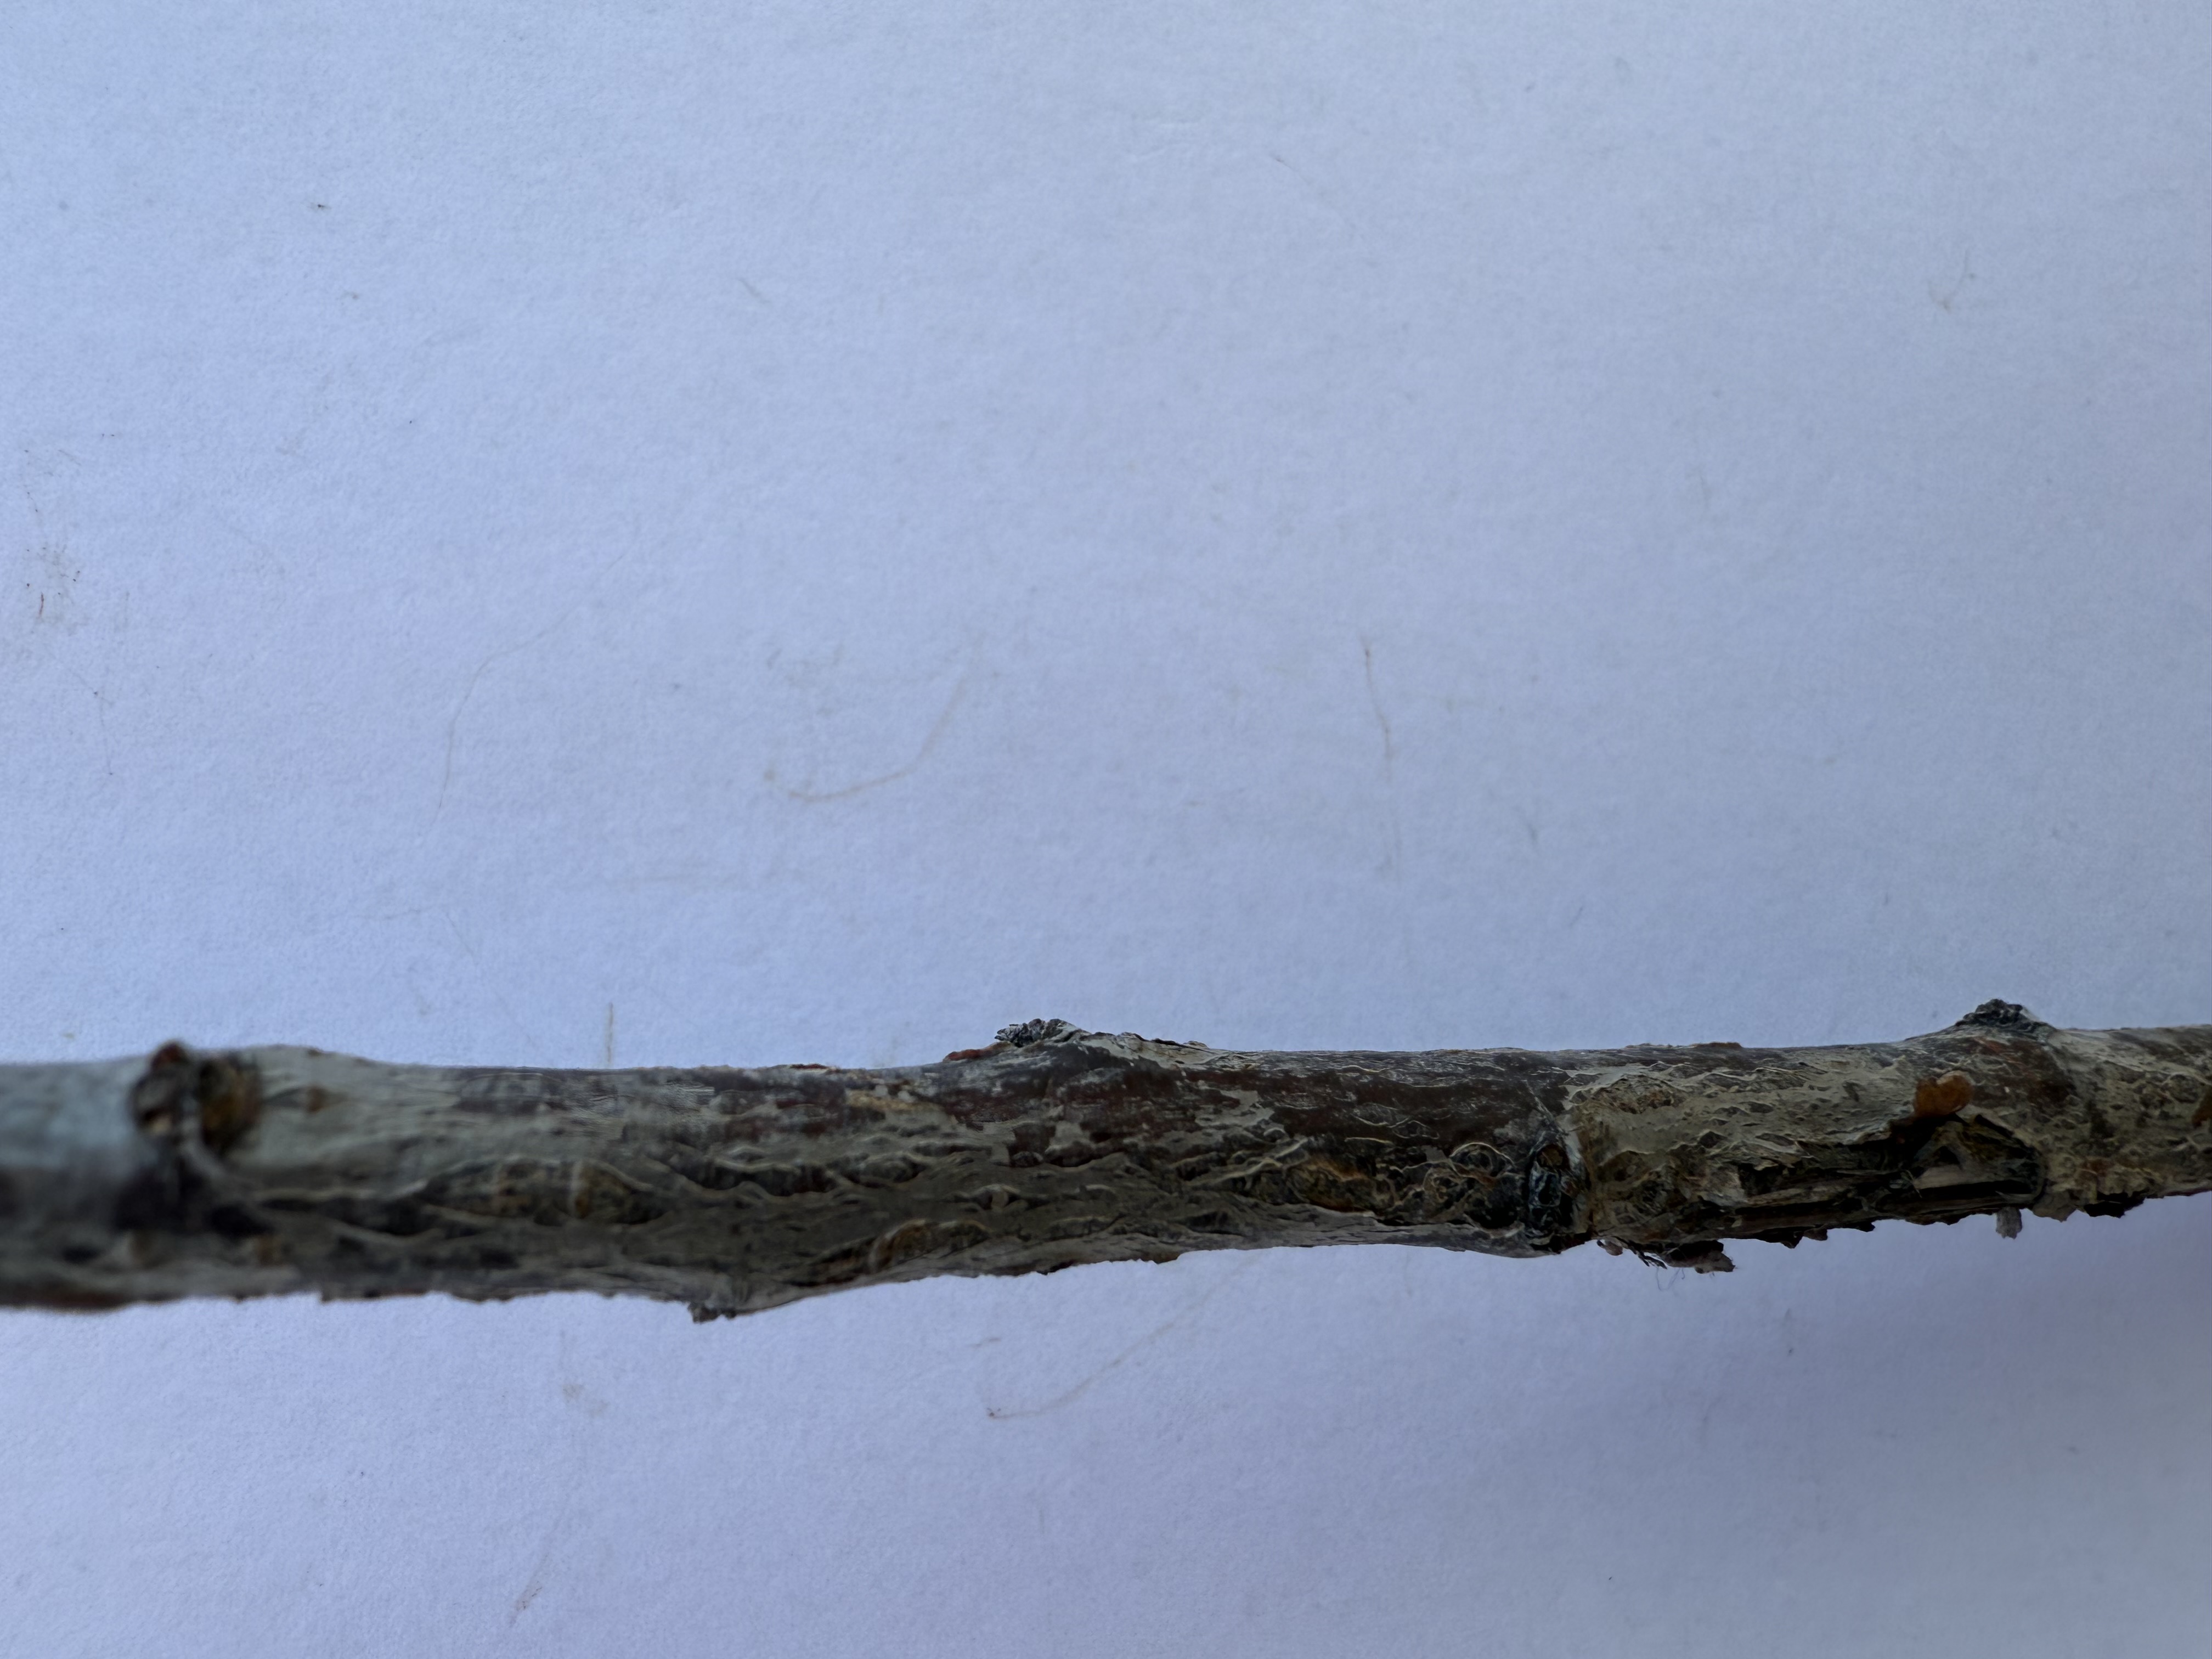
Variety: Black Splendor Plum